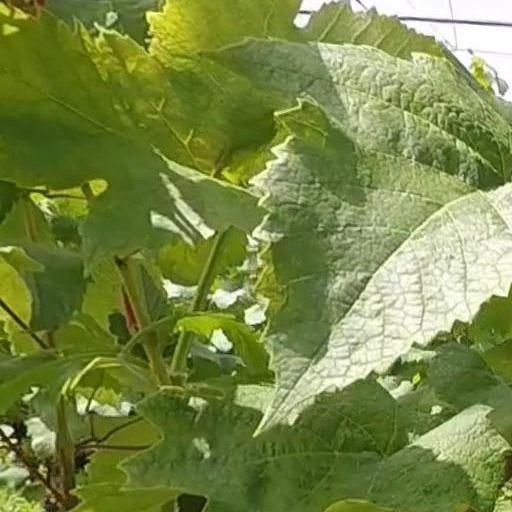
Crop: grape